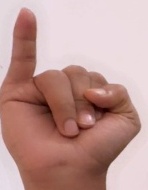
ASL sign: I